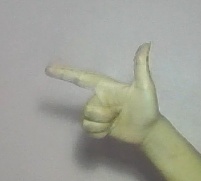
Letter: yaa